Performing arts in Detroit

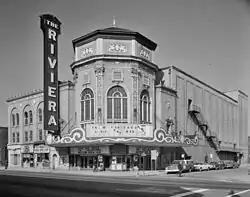
Grand Riviera Theater, a former movie palace located at 9222 Grand River Avenue

The city has some surviving historic theaters which have been converted to other uses while others await redevelopment. Albert Kahn and Ernest Wilby designed the Beaux Arts styled National Theatre (1911) with its Moorish entry at 118 Monroe Street which also awaits redevelopment. The 2,200 seat National Theatre is the oldest surviving theater from the city's first theater district. The futuristic Cadillac Centre begins construction on Detroit's historic Monroe block, once a collection of eight antebellum commercial buildings demolished in 1990. C. Howard Crane designed the Neo-Renaissance styled United Artists Theatre Building at 150 Bagley Street slated to become a residential high rise. The 600-seat Stratford Theatre at 4751 W. Vernor Hwy., designed by Joseph P. Jogerst, seated 1,137 when it opened in 1916. The Art Deco styled Stratford Theatre in the West Vernor-Junction Historic District has operated as a retail store since 1985. The ornate Spanish styled Hollywood Theatre (1927) at the corner of Ferdinand and Fort St. was demolished in 1963. When the historic Hollywood opened, it was the city's second largest with 3,400 seats. The Hollywood Barton theatre organ was saved and awaits restoration. There were over 7,000 such organs installed in American theaters from 1915 to 1933, but fewer than forty remain in their original location such as the Barton theater organ in Ann Arbor's Michigan Theatre.